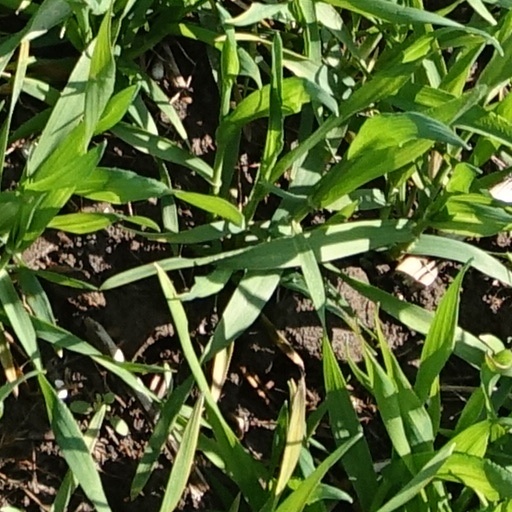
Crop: wheat